John Mills (entrepreneur)

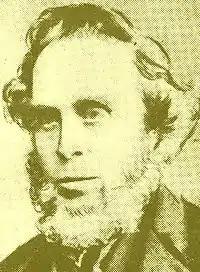
John Mills

John Mills (1806 – 1889), entrepreneur and amateur astronomer, was a manufacturer of Linen and twine in the city of Dundee. As a young man and a member of the Original session Kirk, he had been greatly influenced by the Reverend Thomas Dick, philosopher and author of a number of books on Astronomy and Christian Philosophy. Rev. Dick attempted to harmonize science and religion, and believed that the greatness of God could best be appreciated by the study of astronomy, to which he devoted his life after a period as an ordained minister at Methven. He advocated that every city should have public parks, public libraries and a public observatory.